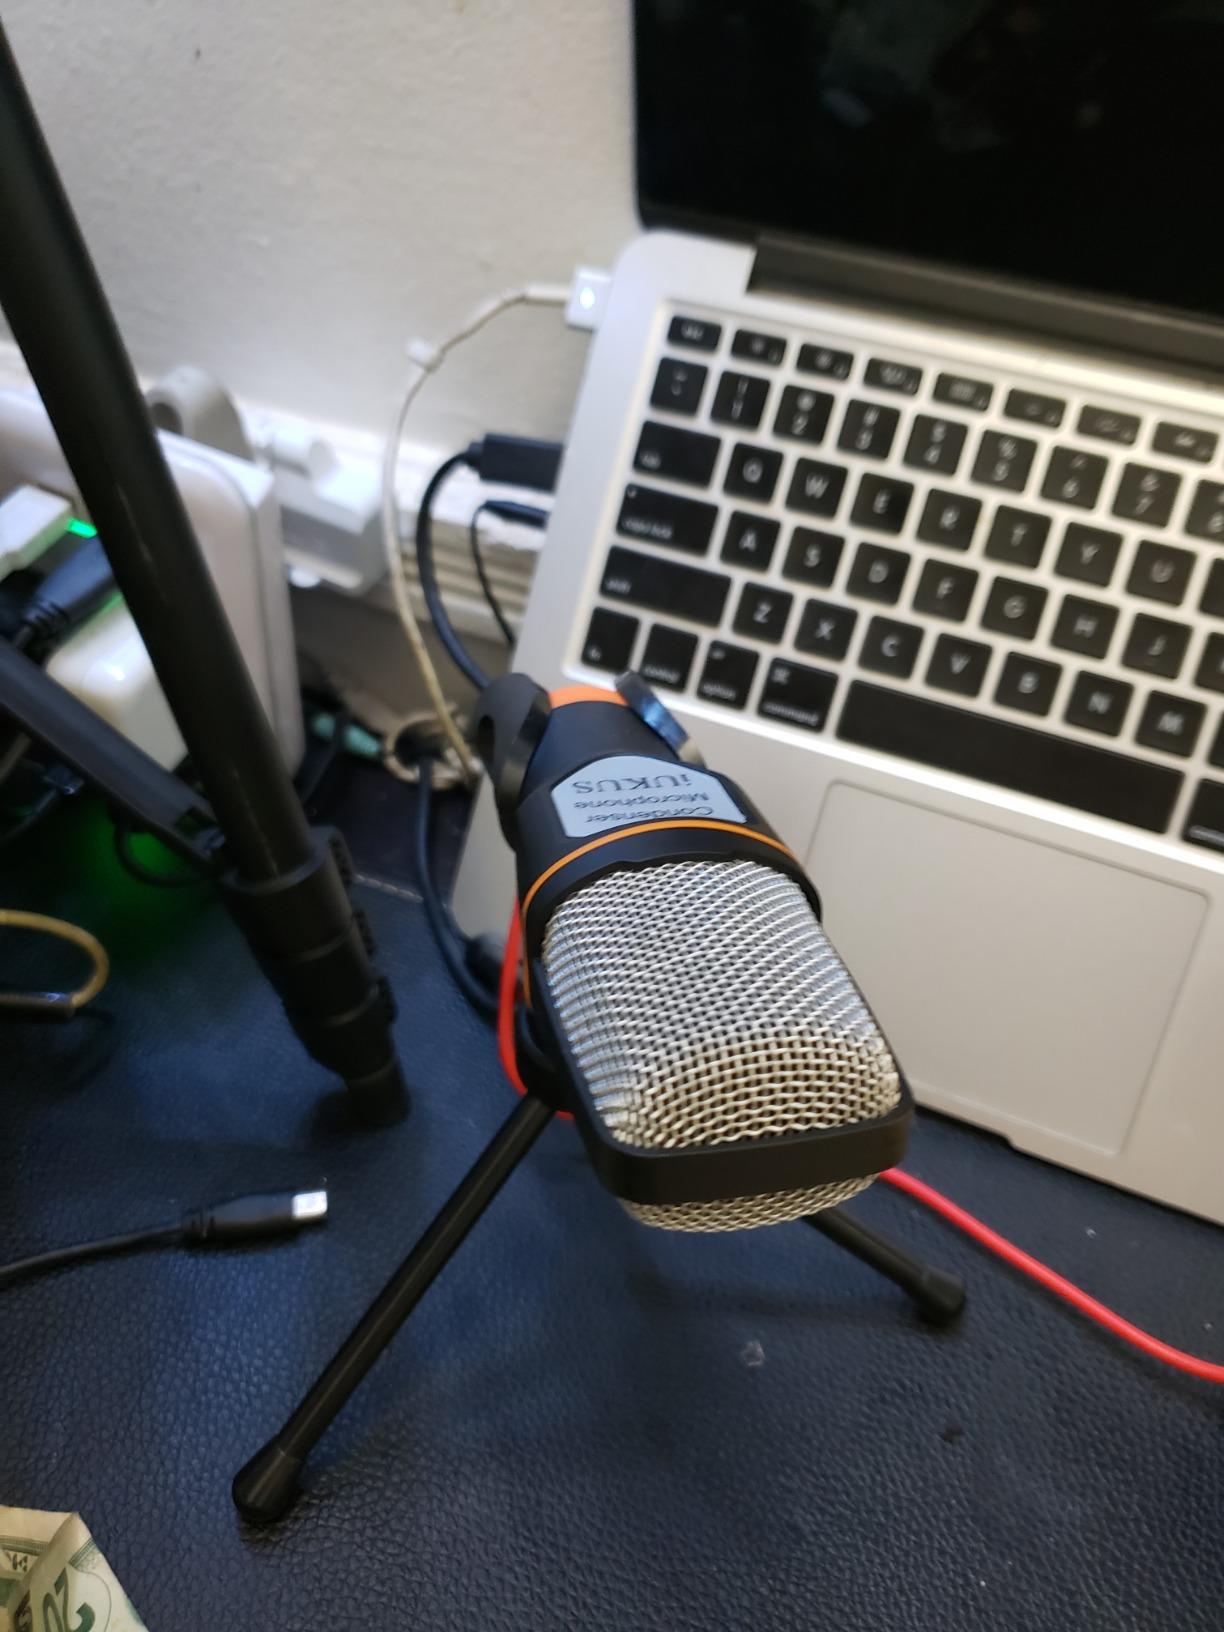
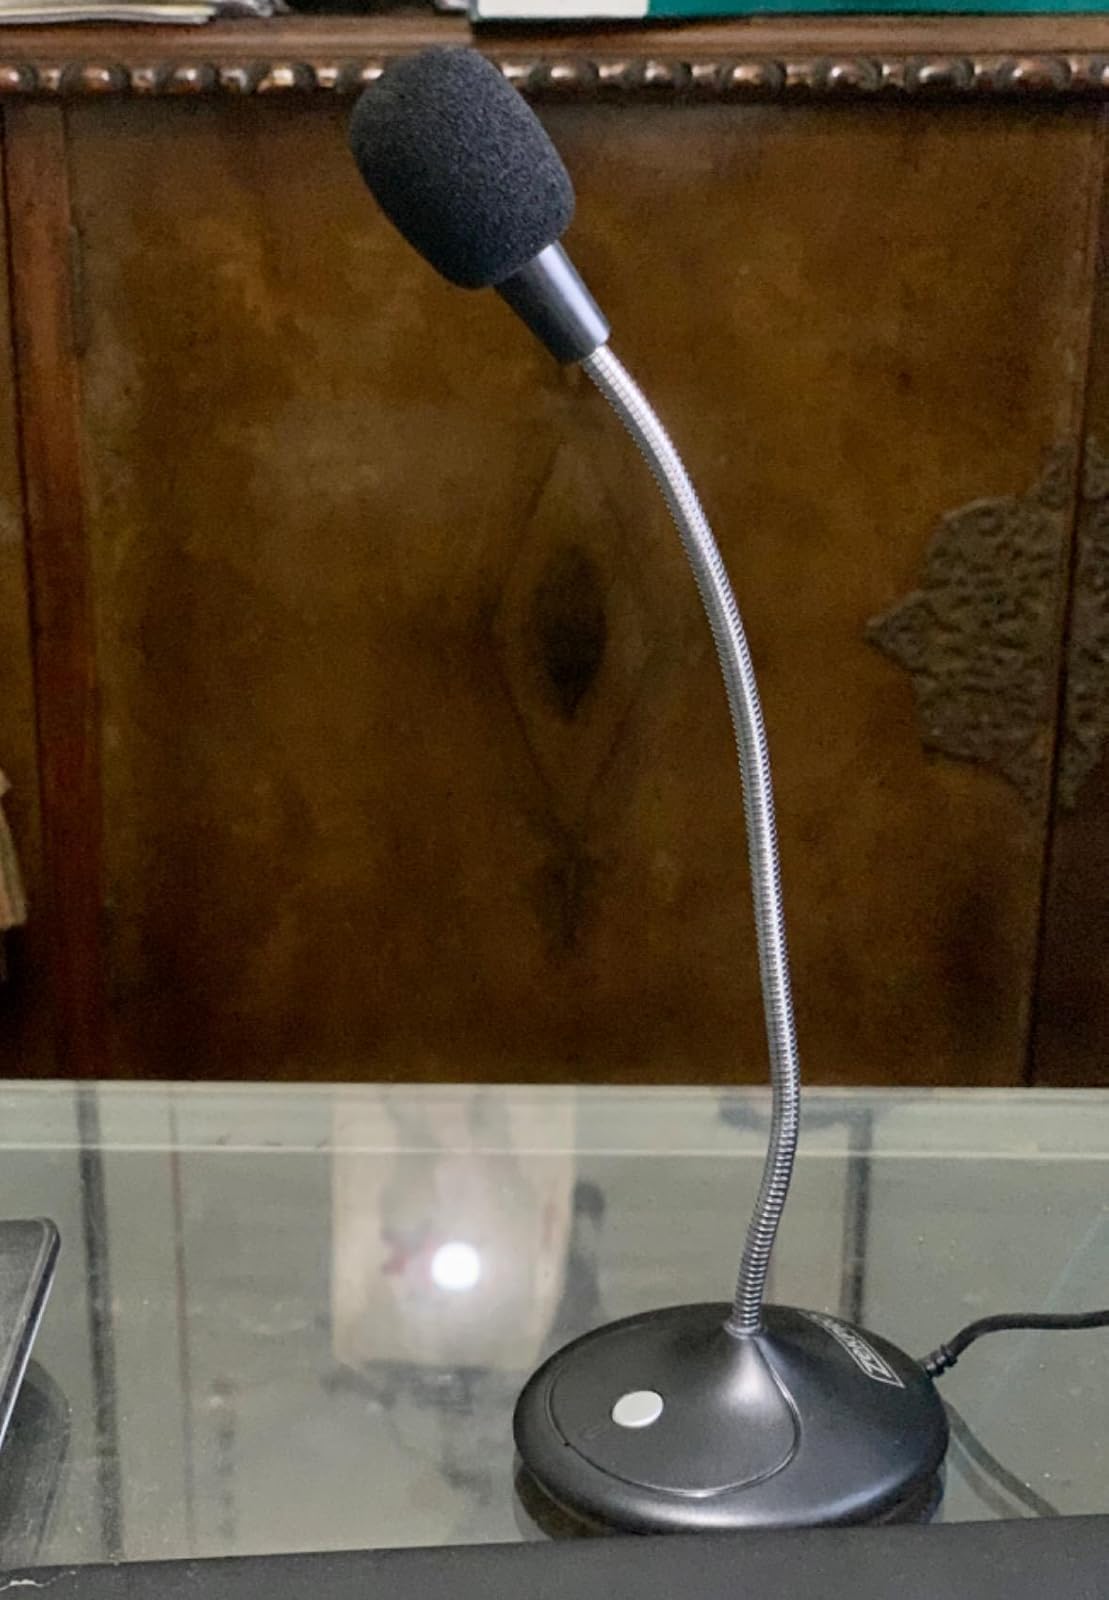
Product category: microphone
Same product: no